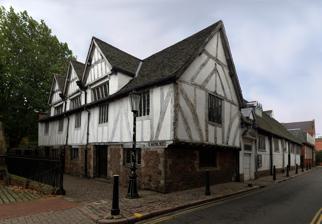
Building: Leicester Guildhall
Country: United Kingdom
Year built: 1390
Municipal building in Leicester, Leicestershire, England Leicester Guildhall Location Leicester , Leicestershire Coordinates 52°38′4.9″N 1°8′15.7″W / 52.634694°N 1.137694°W / 52.634694; -1.137694 Built 1390 ; 635 years ago ( 1390 ) Architectural style(s) Medieval style Listed Building – Grade I Designated 5 January 1950 Reference no. 1361405 Location of Leicester Guildhall in Leicester The Guildhall in Leicester , England, is a timber framed building, with the earliest part dating from c. 1390 . The Guildhall once acted as the town hall for the city until the current one was commissioned in 1876. It is located in the old walled city, on a street now known as Guildhall Lane. It was used first as the meeting place for the Guild of Corpus Christi and then later for the more formal Corporation of Leicester . The hall was used for many purposes, including council meetings, feasts, as a courtroom, and for theatrical performances; the ultimatum given to the city during English Civil War was discussed here. It is a Grade I listed building , and the surrounding area, also including the Cathedral of St Martin's , is a conservation area , one of three in Leicester. History An angel on the ornate wooden fireplace inside the Mayor's Parlour The Great Hall was built around 1390 as the meeting place of the Guild of Corpus Christi. The Guild was an association of merchants and gentry established in 1350 to protect trade in the town and for a variety ritual purposes. It was dedicated to the Eucharist , the bread and wine of Holy Communion believed by Catholic Christians to hold the divine presence of Christ’s Body (or Corpus Christi in Latin). The Guildhall was used for banquets, festivals, and as the lodging of a priest who prayed for the souls of deceased Guild members in a chantry chapel in nearby St Martin's Church . The Corporation of Leicester was created in 1589 and came to use the Guildhall as its meeting place and administrative centre. It is reputed that William Shakespeare appeared here in the late 16th century. In recognition of this, the television company, Maya Vision, brought the Royal Shakespeare Company to perform at the Guildhall as part of its 2003 series for the BBC, In Search of Shakespeare , written and narrated by the historian, Michael Wood . Part of the Shakespeare legend is that Shakespeare first came across the tale of King Leir whilst appearing at the Guildhall and this inspired him to write his own play King Lear . There is, however, no actual evidence to support this, although the legend of King Leir is associated with Leicester. During the English Civil War the Mayor and corporation received a demand from Prince Rupert for £2,000. The decision was made at the Guildhall to offer a loan of £500 and made an appeal to King Charles I . In May 1645 the King in attempt to divert attention away from Oxford positioned an army of 6,000 men outside the city walls on 29 May 1645. Again important decisions regarding the fate of the city were to be decided in the Guildhall. On 30 May 1645 the Royalist Army made demand after demand to the city, who played for time. In the end Prince Rupert attacked at 3:00 pm. The City walls were breached, and the last stand made by the defenders outside the Guildhall and St Martins. The Royalists then entered the Guildhall looting the town's archives, and mace and seal. The Royalist victory was reversed a couple of weeks later with the defeat at Naseby . Room at Leicester in which Shakespeare is said to have Acted before Queen Elizabeth by Alice Mary Hobson Records also show that entertainment expenses were paid for such items as wine, beer for Oliver Cromwell . Although this does not prove Oliver Cromwell stayed at the Guildhall, it is highly probable that he visited several times. The coat of arms of King Charles I can be seen today inside the Mayor's Parlour. The Guildhall library in England, which includes the New Testament in Greek from the 15th century, was established in 1632, when the town library was moved into the east wing of the building. Leicester's first police force had its station in the Guildhall from 1836. The Corporation moved to the new Leicester Town Hall in 1876. Apart from the police station, it was later used as a school. However, the building was becoming increasingly dilapidated, and by the 1920s there were plans to demolish the building. After the intervention of the Leicestershire Archaeological and Historical Society, the council began restoration work on the building, finishing it in 1926, when the Guildhall was opened as a museum. At a press conference in the Guildhall on 4 February 2013, it was confirmed that archaeologists had discovered Richard III 's remain in the nearby Greyfriars 'Car Park'. The former Alderman Newton's Greencoat School building, close to the grave site, opened as a permanent Richard III museum , on 24 July 2014. Present day The Guildhall is used as a performance venue as well as a museum. Ghosts With five reported ghosts, the Guildhall is reputedly Leicester's most haunted building. Because of its reported hauntings, it has appeared on various TV programmes, including being investigated on the television show Most Haunted . See also Guild Guildhall References